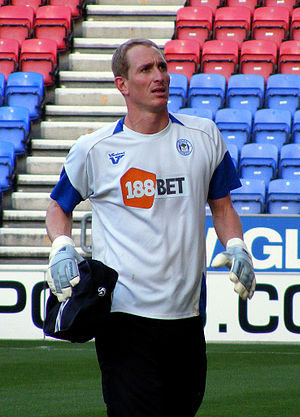
Chris Kirkland
"Christopher Edmund ""Chris"" Kirkland er en engelsk tidligere fodboldspiller, der spillede som målmand. Gennem karrieren repræsenterede han adskillige klubber i England, blandt andet Coventry, Liverpool og Wigan.